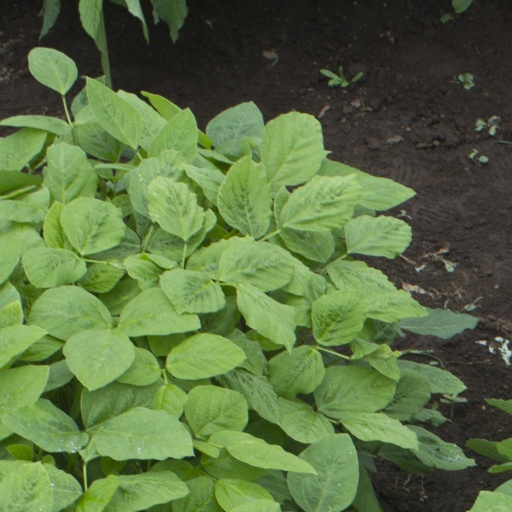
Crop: soybean